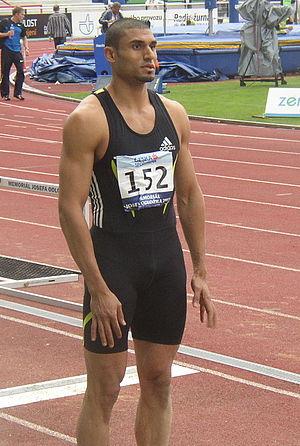
Hussein Taher al-Sabee est un athlète saoudien, spécialiste du saut en longueur.